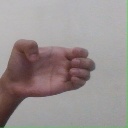
अक्षर: ख